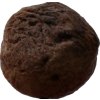
Label: peach